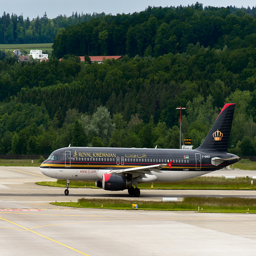
a plane landing at the airport near a forest
A large jetliner sitting on top of an airport runway.
The Royal Jordanian airplane with a gold crown on it's tail is easily recognizable.
A airplane that is sitting on a tarmac.
An international air plane on a runway strip.